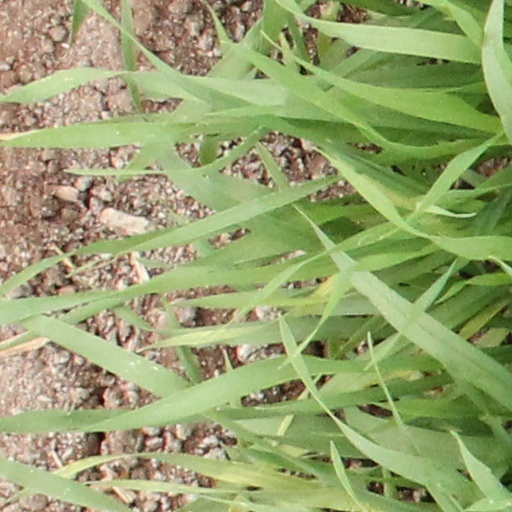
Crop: wheat